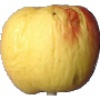
Label: Apple Red Yellow 1